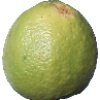
Label: Limes 1